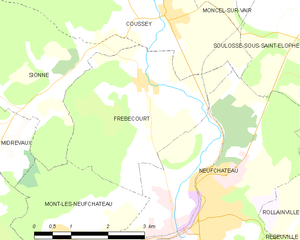
Carte des communes françaises Frebécourt